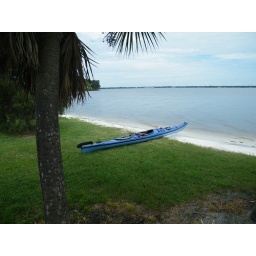
a kayak above the beach ... the beach is a tiny sliver of sand nearly covered by the high tide